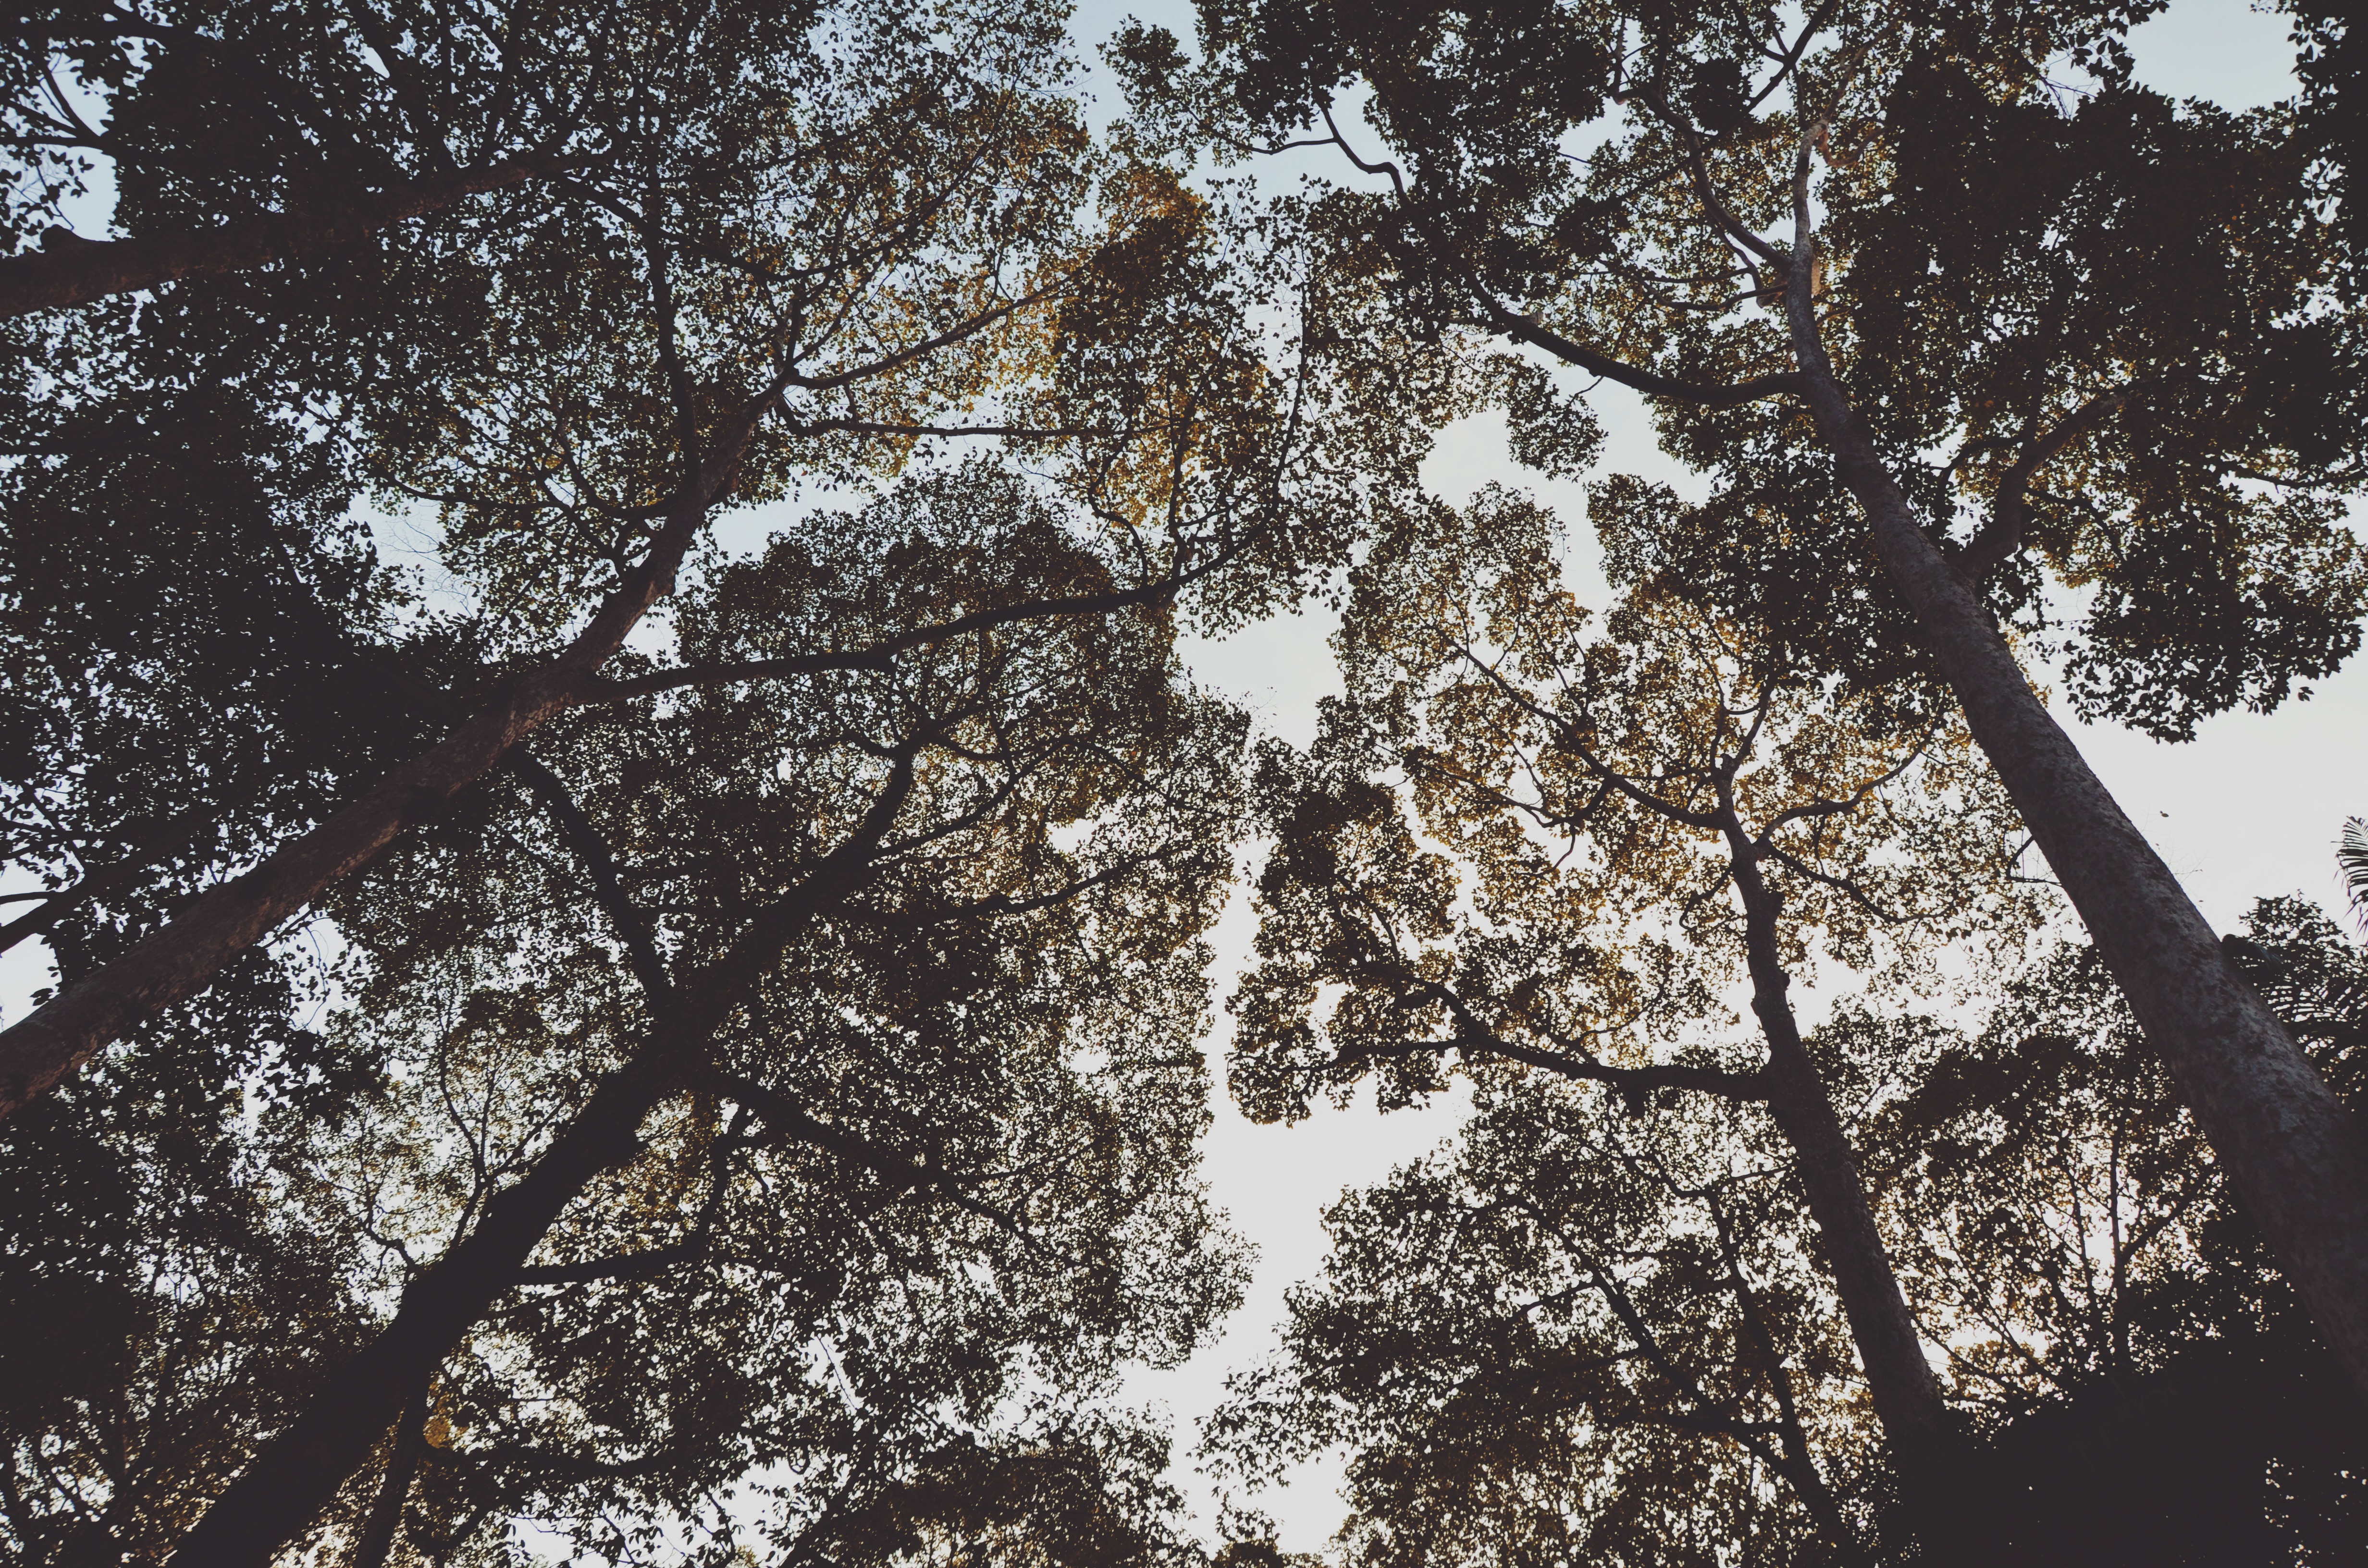
tree, nature, forest, branch, snow, winter, plant, sunlight, leaf, flower, frost, spring, season, woody plant